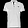
Label: T - shirt / top